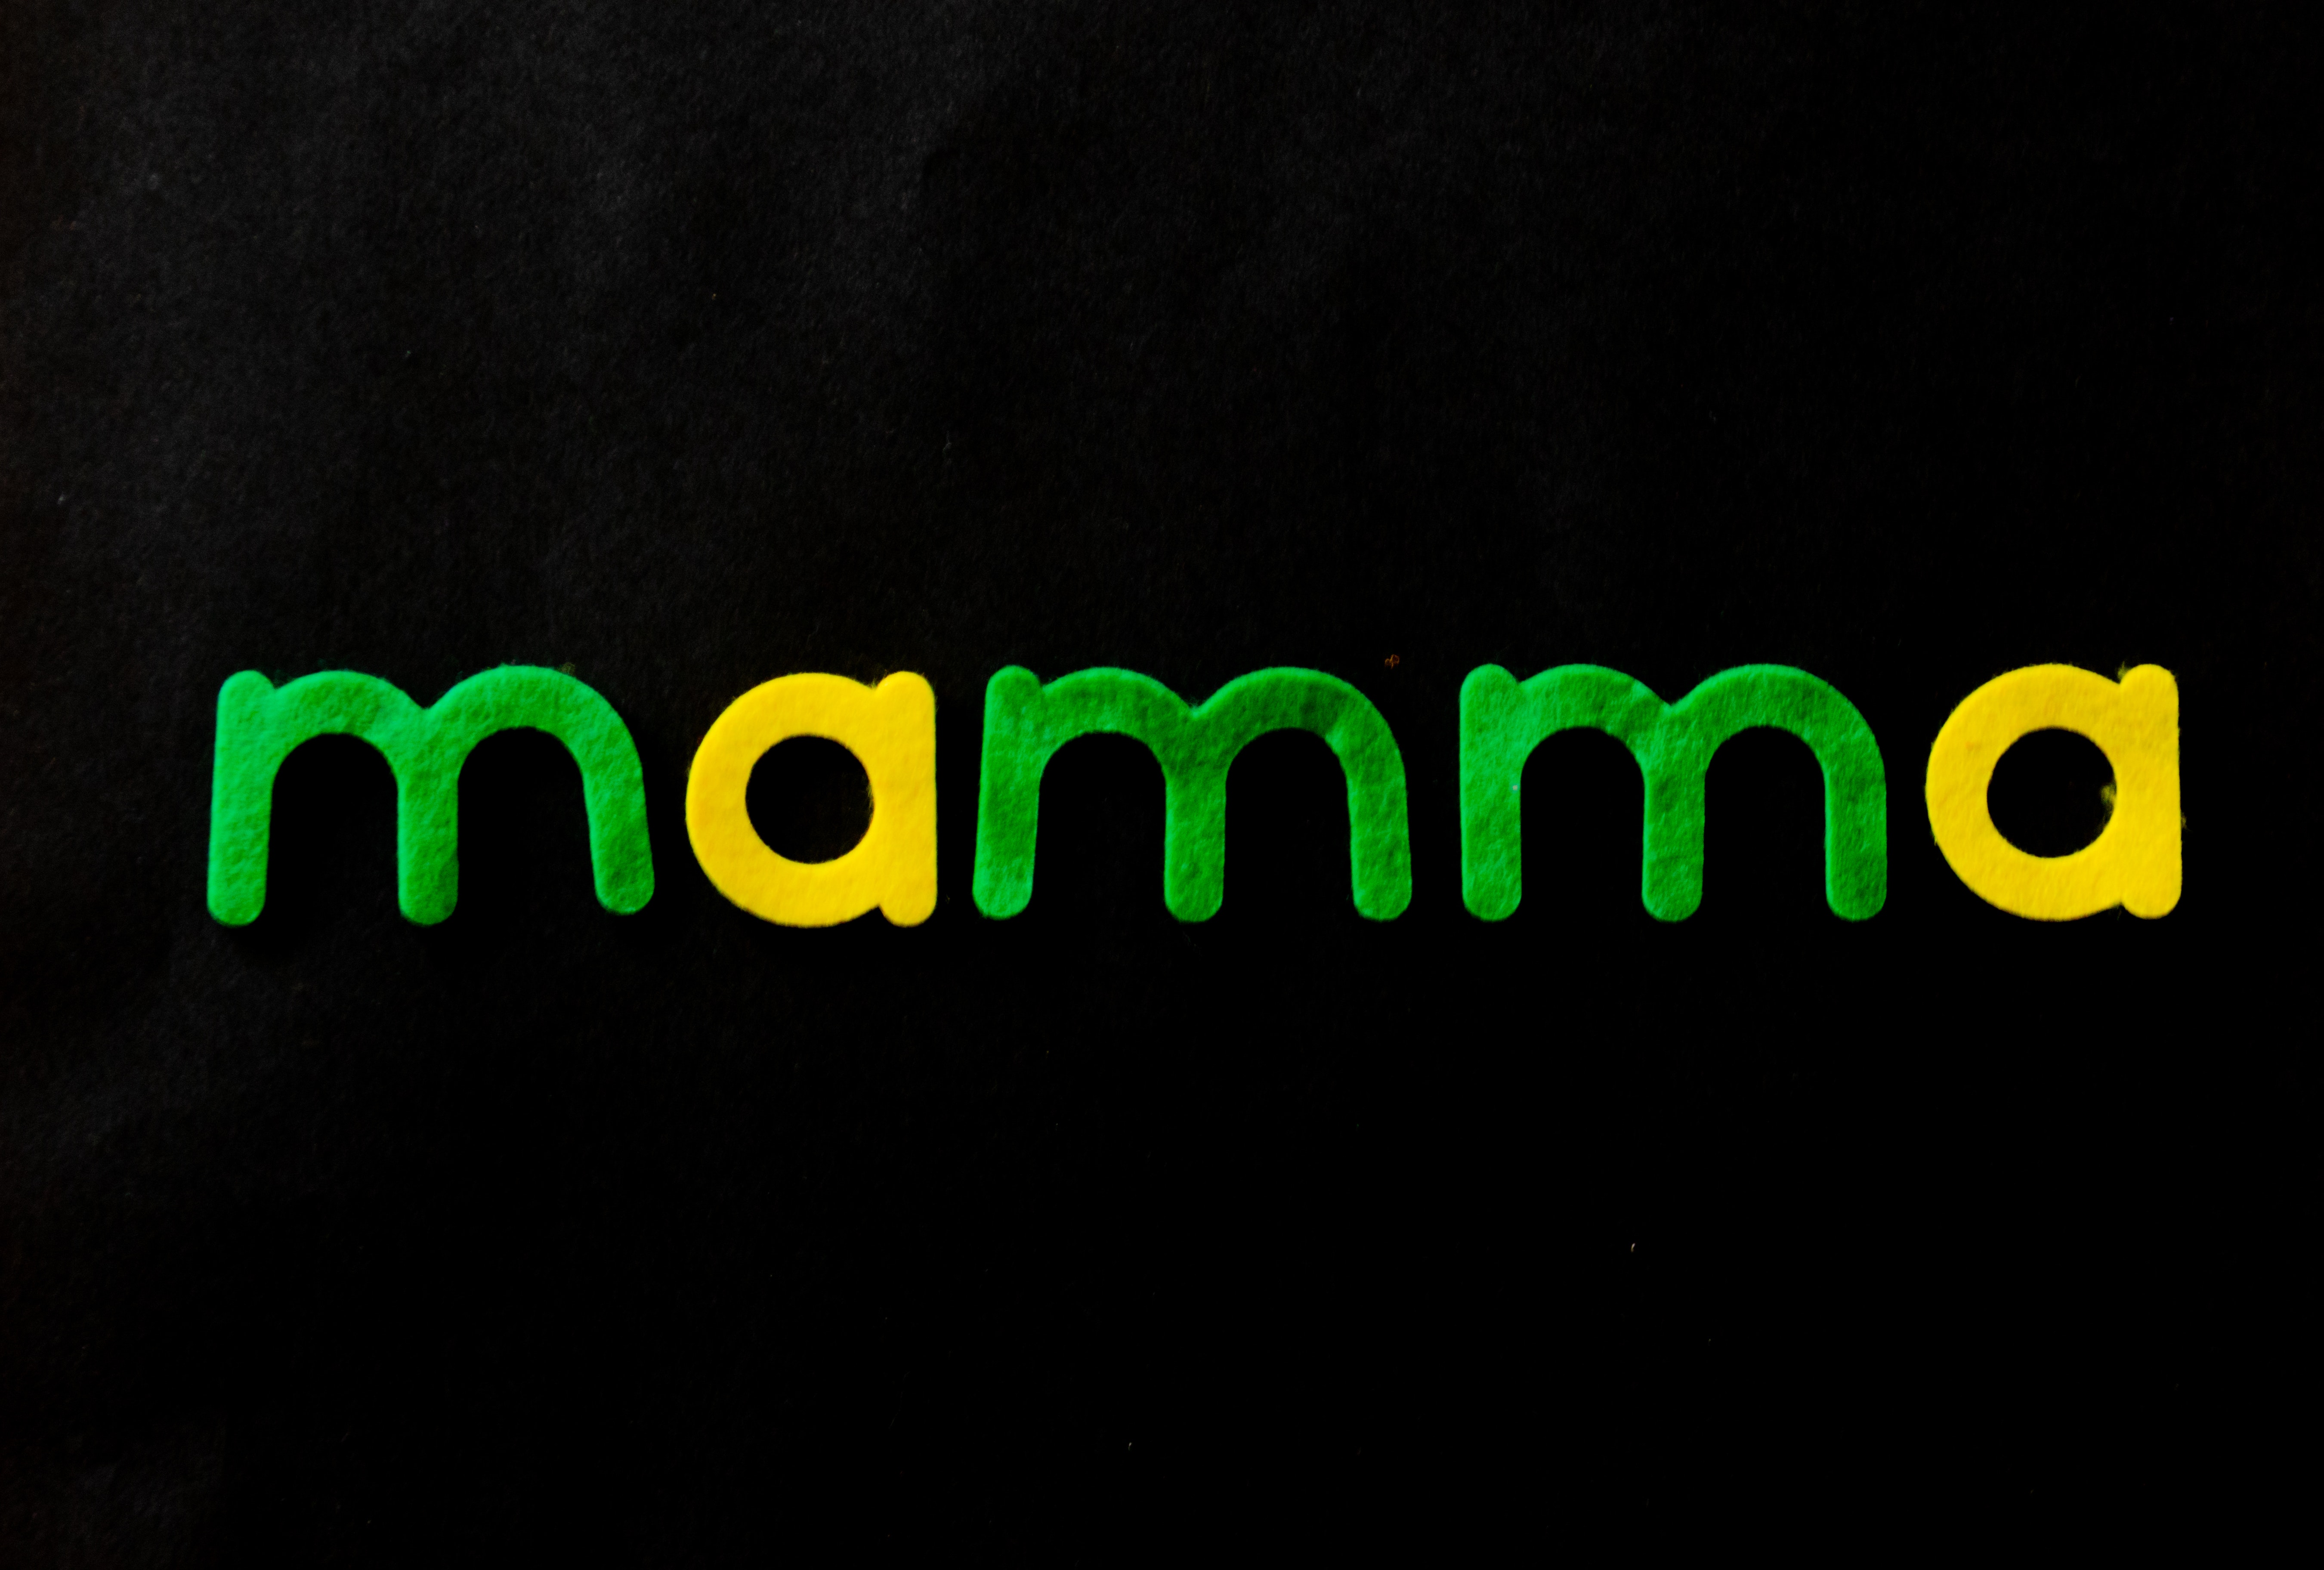
text, green, font, logo, graphic design, brand, graphics, signage